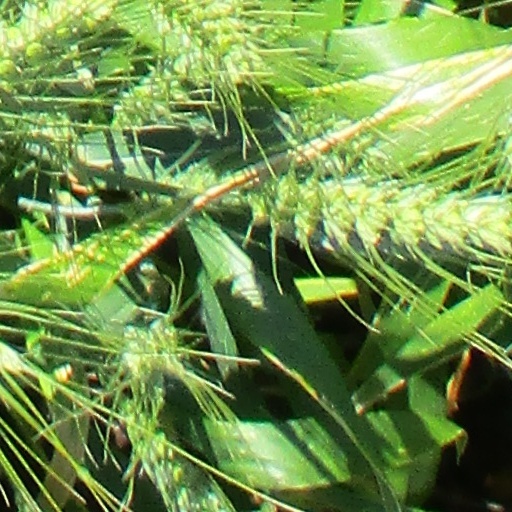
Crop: wheat